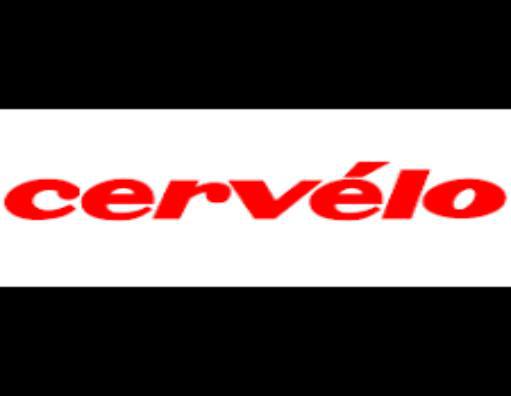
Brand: cervelo
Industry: Transportation